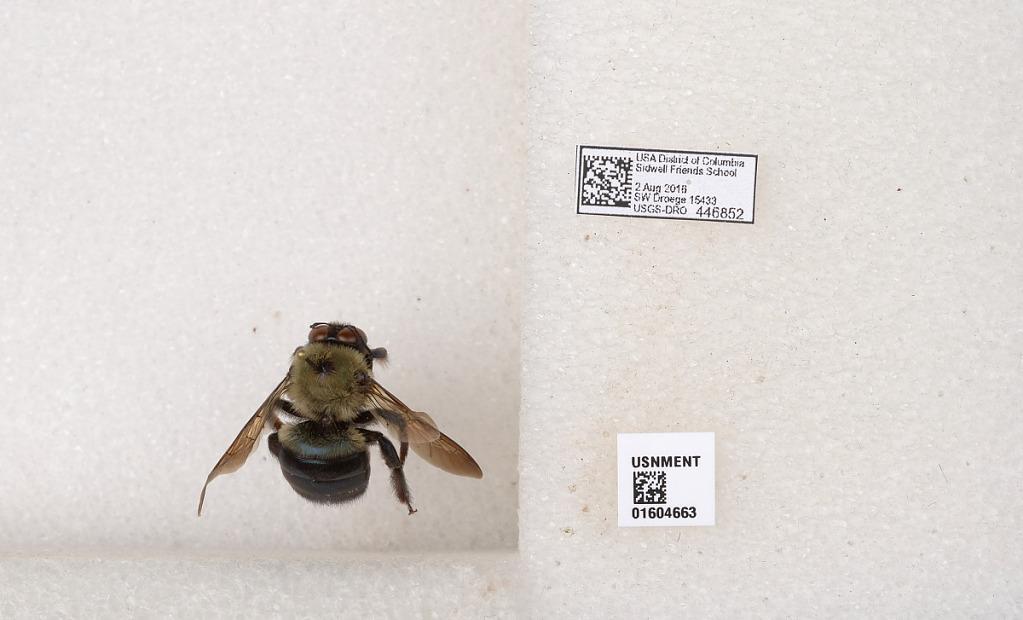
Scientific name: Xylocopa (Xylocopoides) virginica virginica (Linnaeus)
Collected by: S. Droege
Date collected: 2016-8-2
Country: United States
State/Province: Washington, D.C.
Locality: Sidwell Friends School